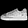
Label: Sneaker